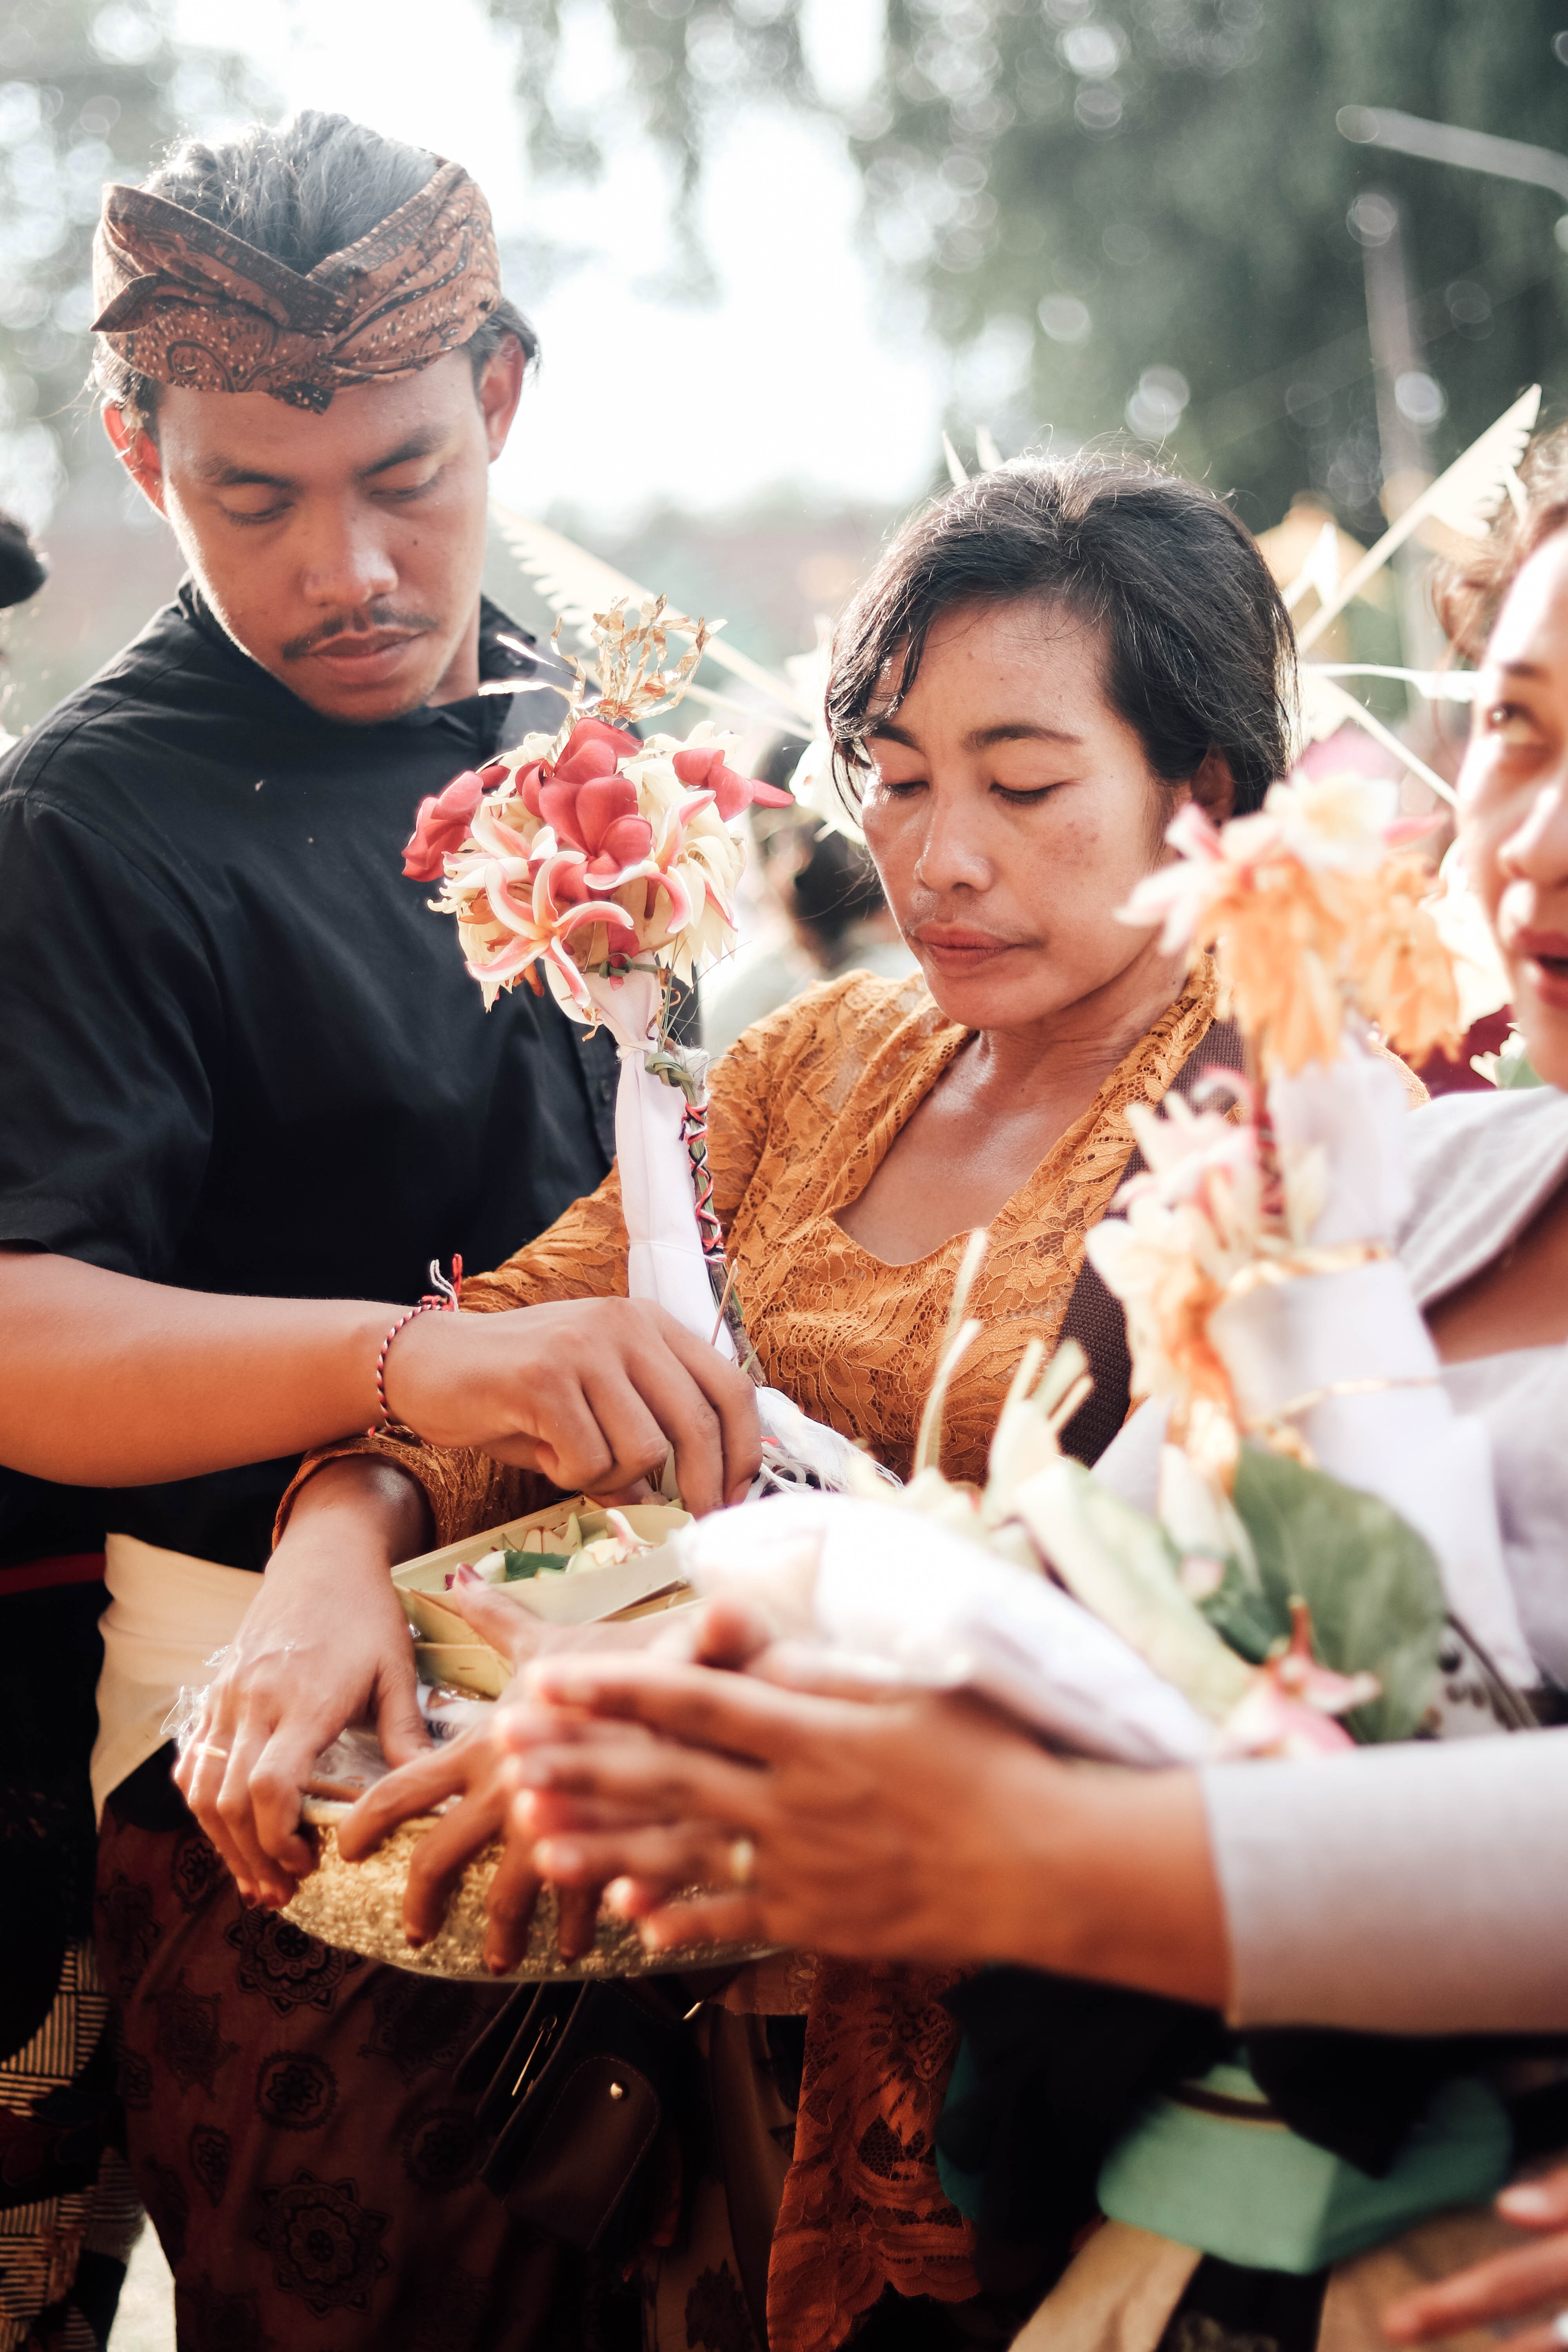
event, tradition, happy